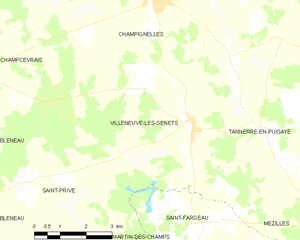
Carte des communes françaises Villeneuve-les-Genêts